Censure of Andrew Jackson

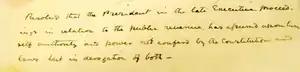

The proposed censure was backed by Daniel Webster and John C. Calhoun. It was debated over a period of ten weeks. Clay, leading the effort to censure, described Jackson as a "backwoods Caesar" and his administration a "military dictatorship". Jackson would retaliate by calling Clay as "reckless and as full of fury as a drunken man in a brothel". The Senate ultimately adopted a revised censure resolution on March 28, 1834, and Jackson was thereby officially censured for violating the Constitution in a vote of 26–20. The full adopted resolution read,